Main Customs Office (Munich)

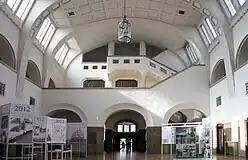
The counters used to be in the entrance hall

The administrative building, serving as the actual Customs Office, is oriented in a north-south direction, featuring a prominent façade with a convex gable and clock tower. Set back from Landsberger Straße, its entrance area is accessed through a courtyard of honor, framed by the testing facility to the east and the side wing of one of the residential buildings. The front of the building consists of a transverse office wing, leading to the central counter hall. This hall spans three floors, measuring 35 meters in length, 14.5 meters in width, and has a height of 14 meters. Notable features include a barrel vault with robust reinforced concrete frame trusses and ceiling surfaces adorned with coffered stucco. Adjacent to the counter hall is the lower auditing room, with an atrium between them extending to the basement, providing vehicle access to the cellars via a ramp.